Kunbarrasaurus

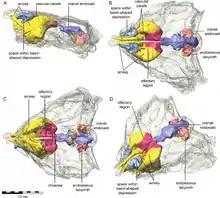
CT scan of the skull, showing internal components

"Kunbarrasaurus" was in 2015 placed in the Ankylosauria. The same year Victoria Arbour e.a. had entered QM F1801 and the "Minmi" holotype as separate operational taxonomic units in their analysis. Whereas "Minmi" was recovered as a basal member of the Ankylosauridae, QM F1801 had a basal position in Ankylosauria, i.e. was too "primitive" to be included in either the Ankylosauridae or Nodosauridae. In the 2015 description of "Kunbarrasaurus" on qualitative considerations such a position was indeed deemed likely.